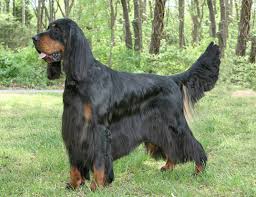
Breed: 228-n000085-Gordon_setter